Pope Joan (card game)

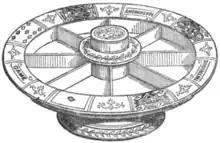
A Pope Joan staking board

A staking board is required, with eight compartments labelled Ace, King, Queen, Jack, Game, Pope, Matrimony (K Q of trumps) and Intrigue (Q J of trumps). Each player receives a number of counters, or chips, whose value is determined by the players involved in the game. The is then removed from the pack to form a stop sequence, which classifies the game as a sub-group of the stop family of games. The aim of the game is to run out of cards before anyone else.